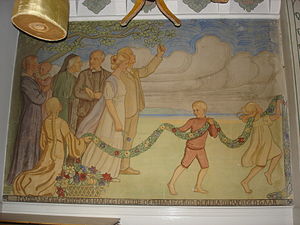
Danmark, mit Fædreland
Anna Anchers maleri til I Danmark er jeg født fra Højskoleforeningens sal på Henriette Hørlücks Skole i Odense.
Maleri af Anna Ancher på endevæggen i Højskoleforeningens sal på Henriette Hørlücks Skole i Odense - manden med fipskægget er Odense Højskoleforenings mangeårige formand, pastor Emil Koch
"""Danmark, mit Fædreland"" er et dansk digt skrevet af H.C. Andersen i 1850. Den kendes også under titlen fra førstelinjen ""I Danmark er jeg født"".